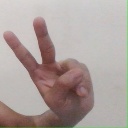
अक्षर: ऐ